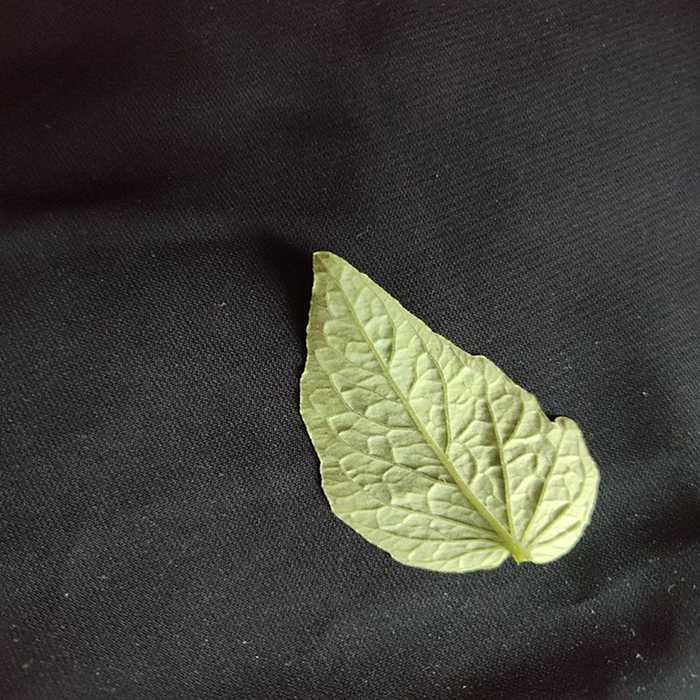
Plant: Tomato
Label: Tomato Fresh leaf